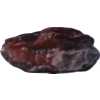
Label: carambola